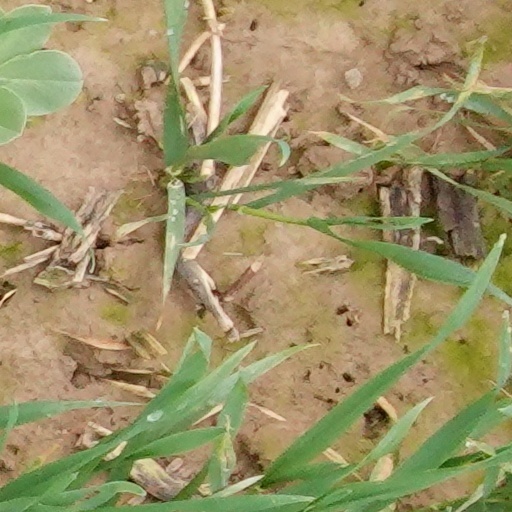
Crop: wheat